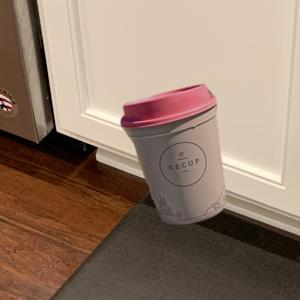
Label: cups